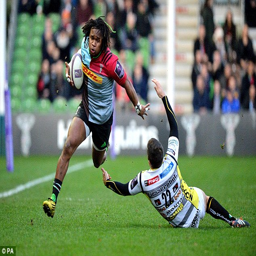
global game ? rugby is far behind football in terms of its global image , but cricket league helped .